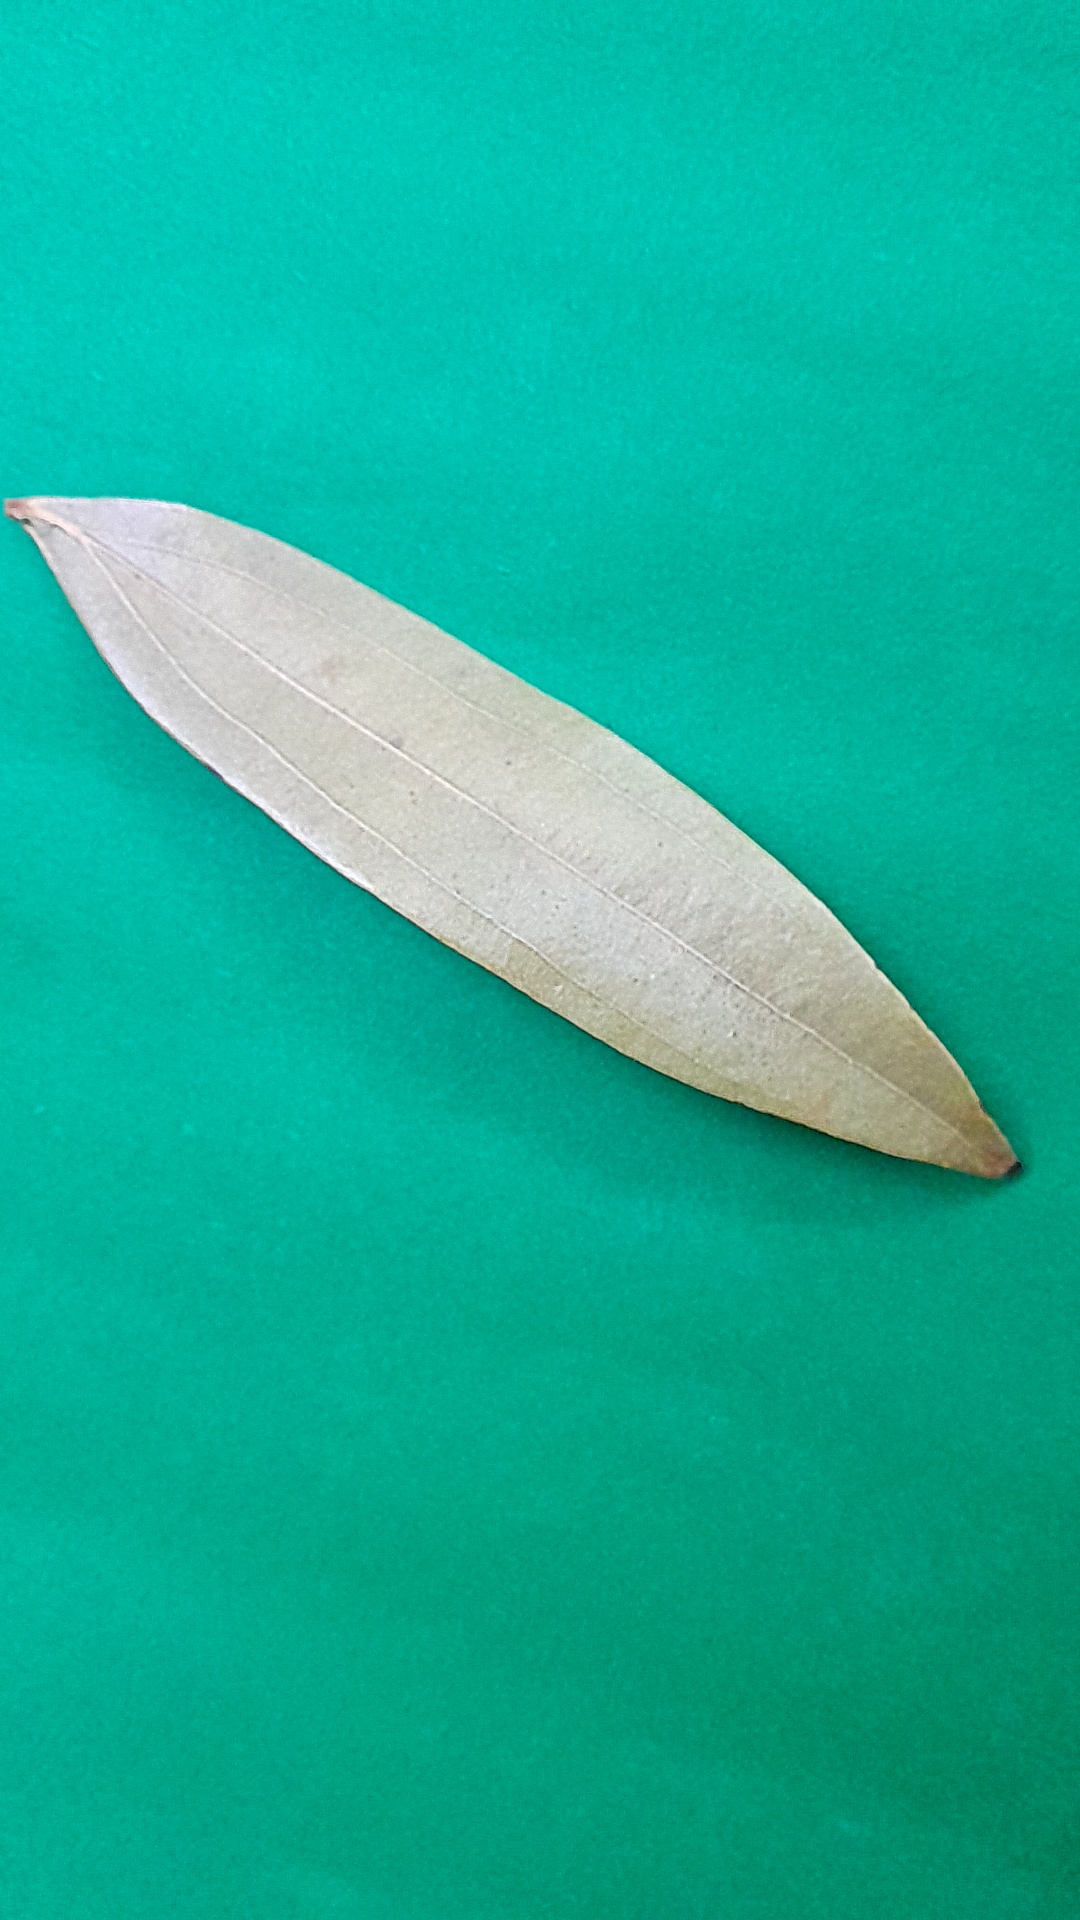
Label: Dry Leaf